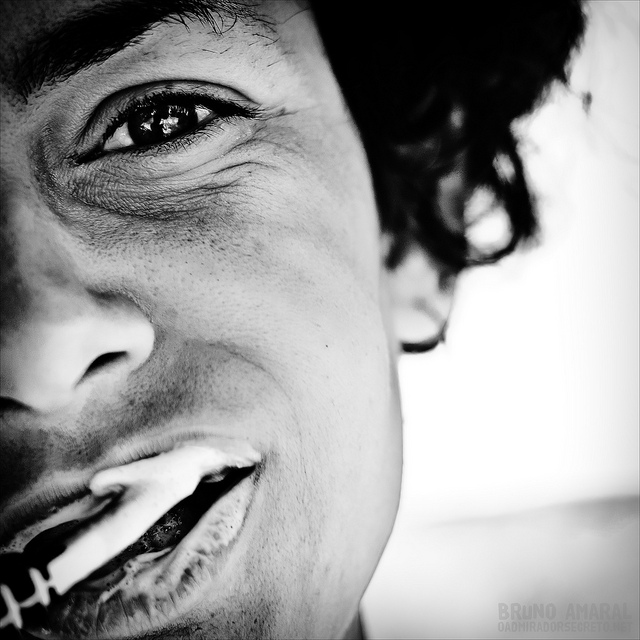
user: Given an image and a question. Answer the question in a short answer. Question: What could this picture be an advertisement for? Short Answer:
assistant: toothpaste